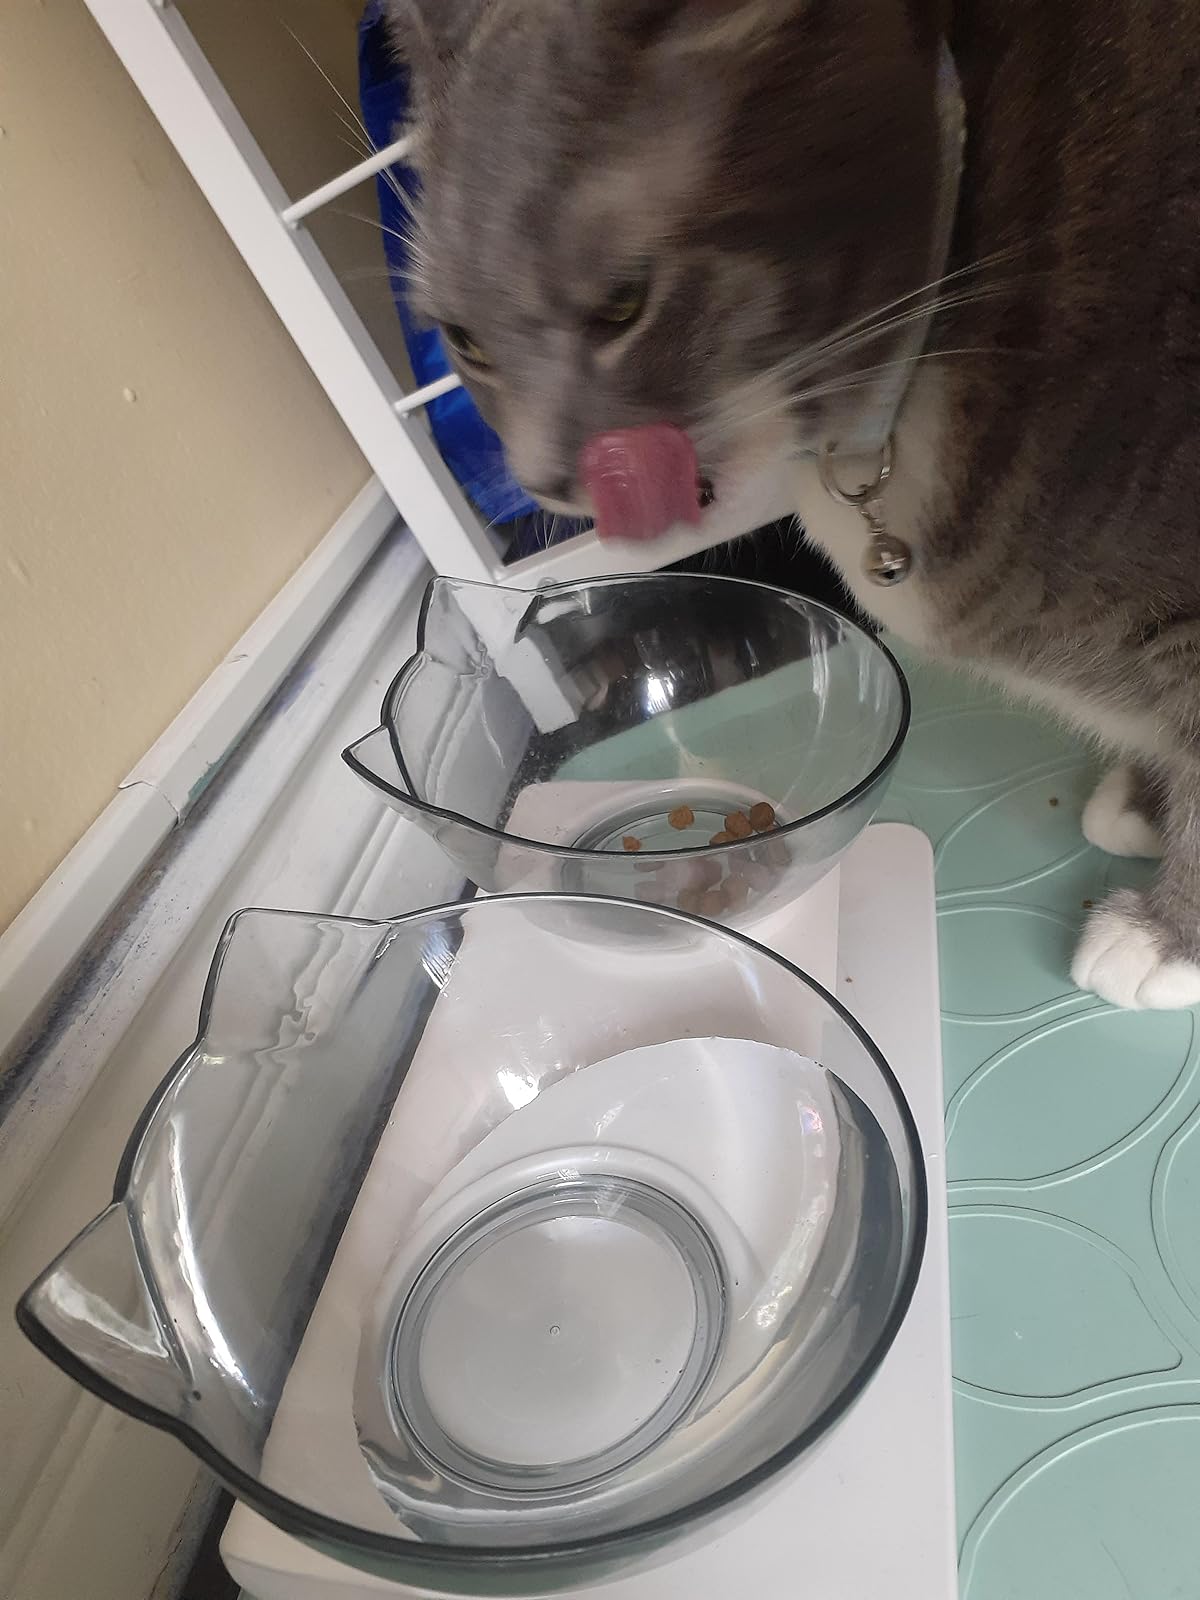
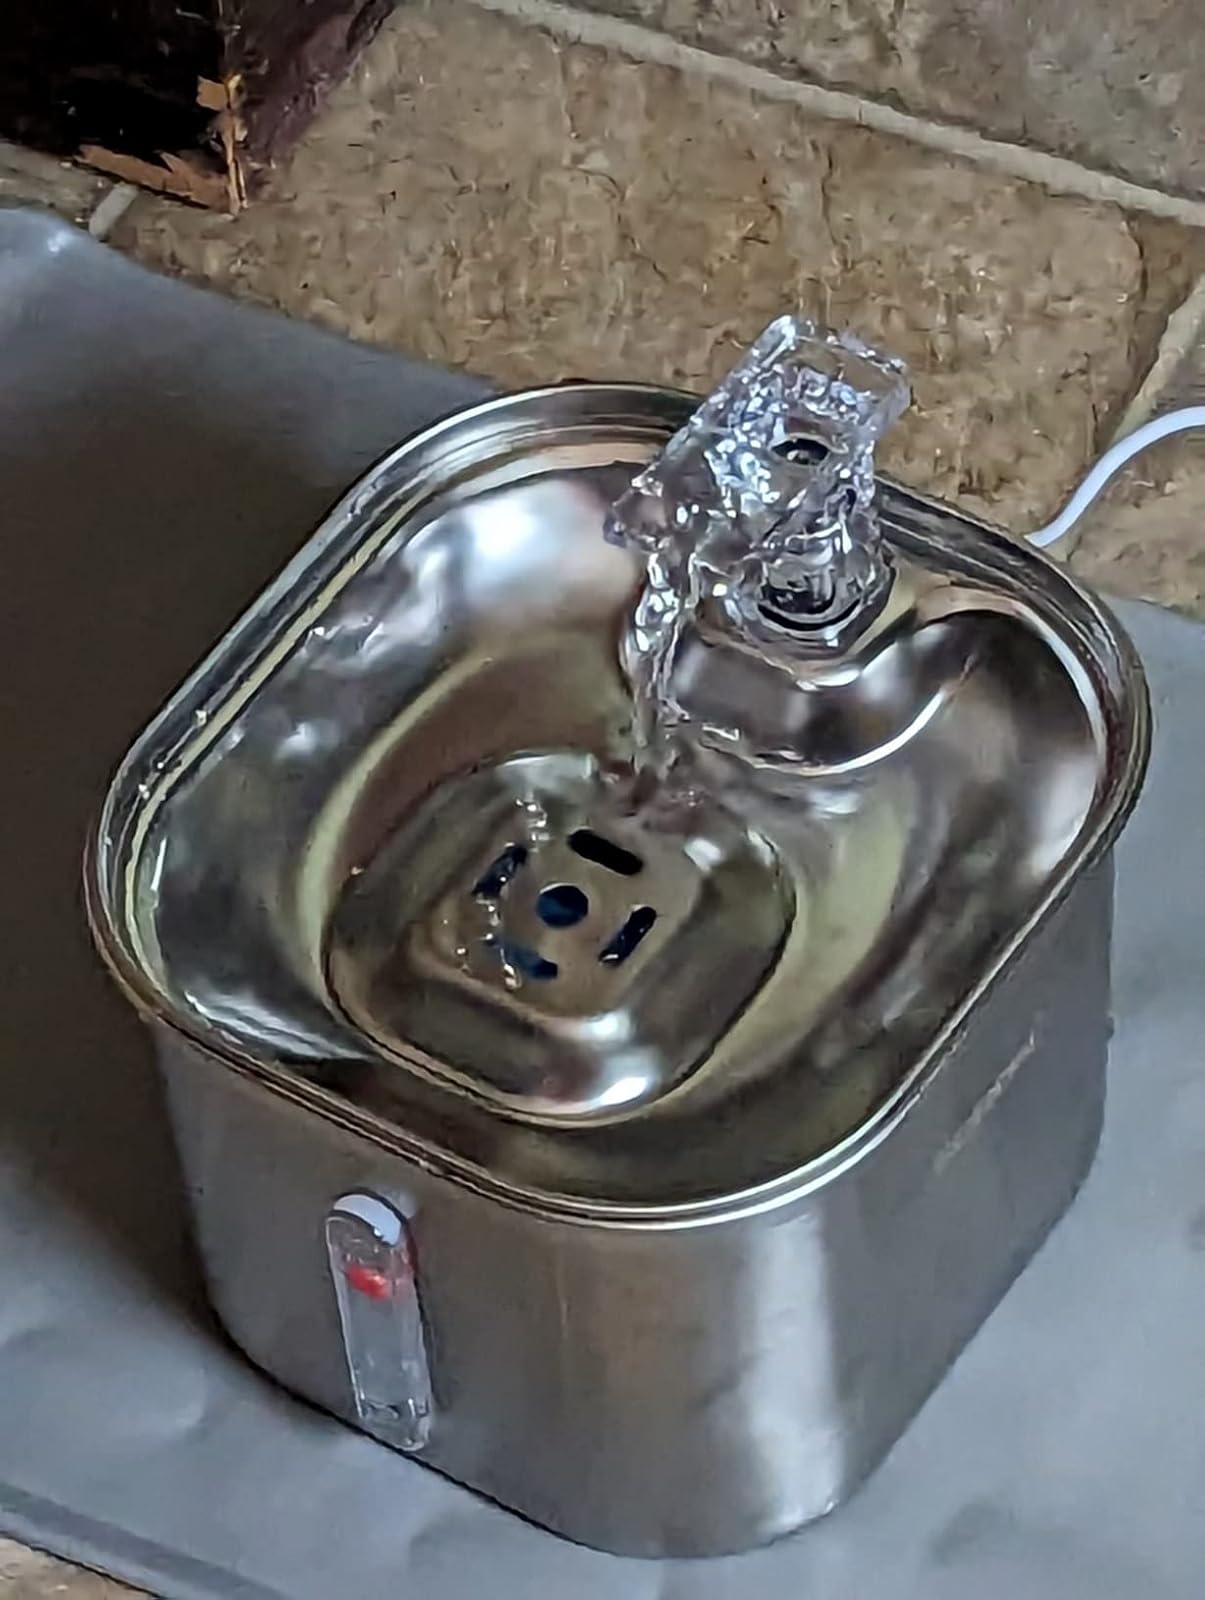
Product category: items_bowl
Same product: no